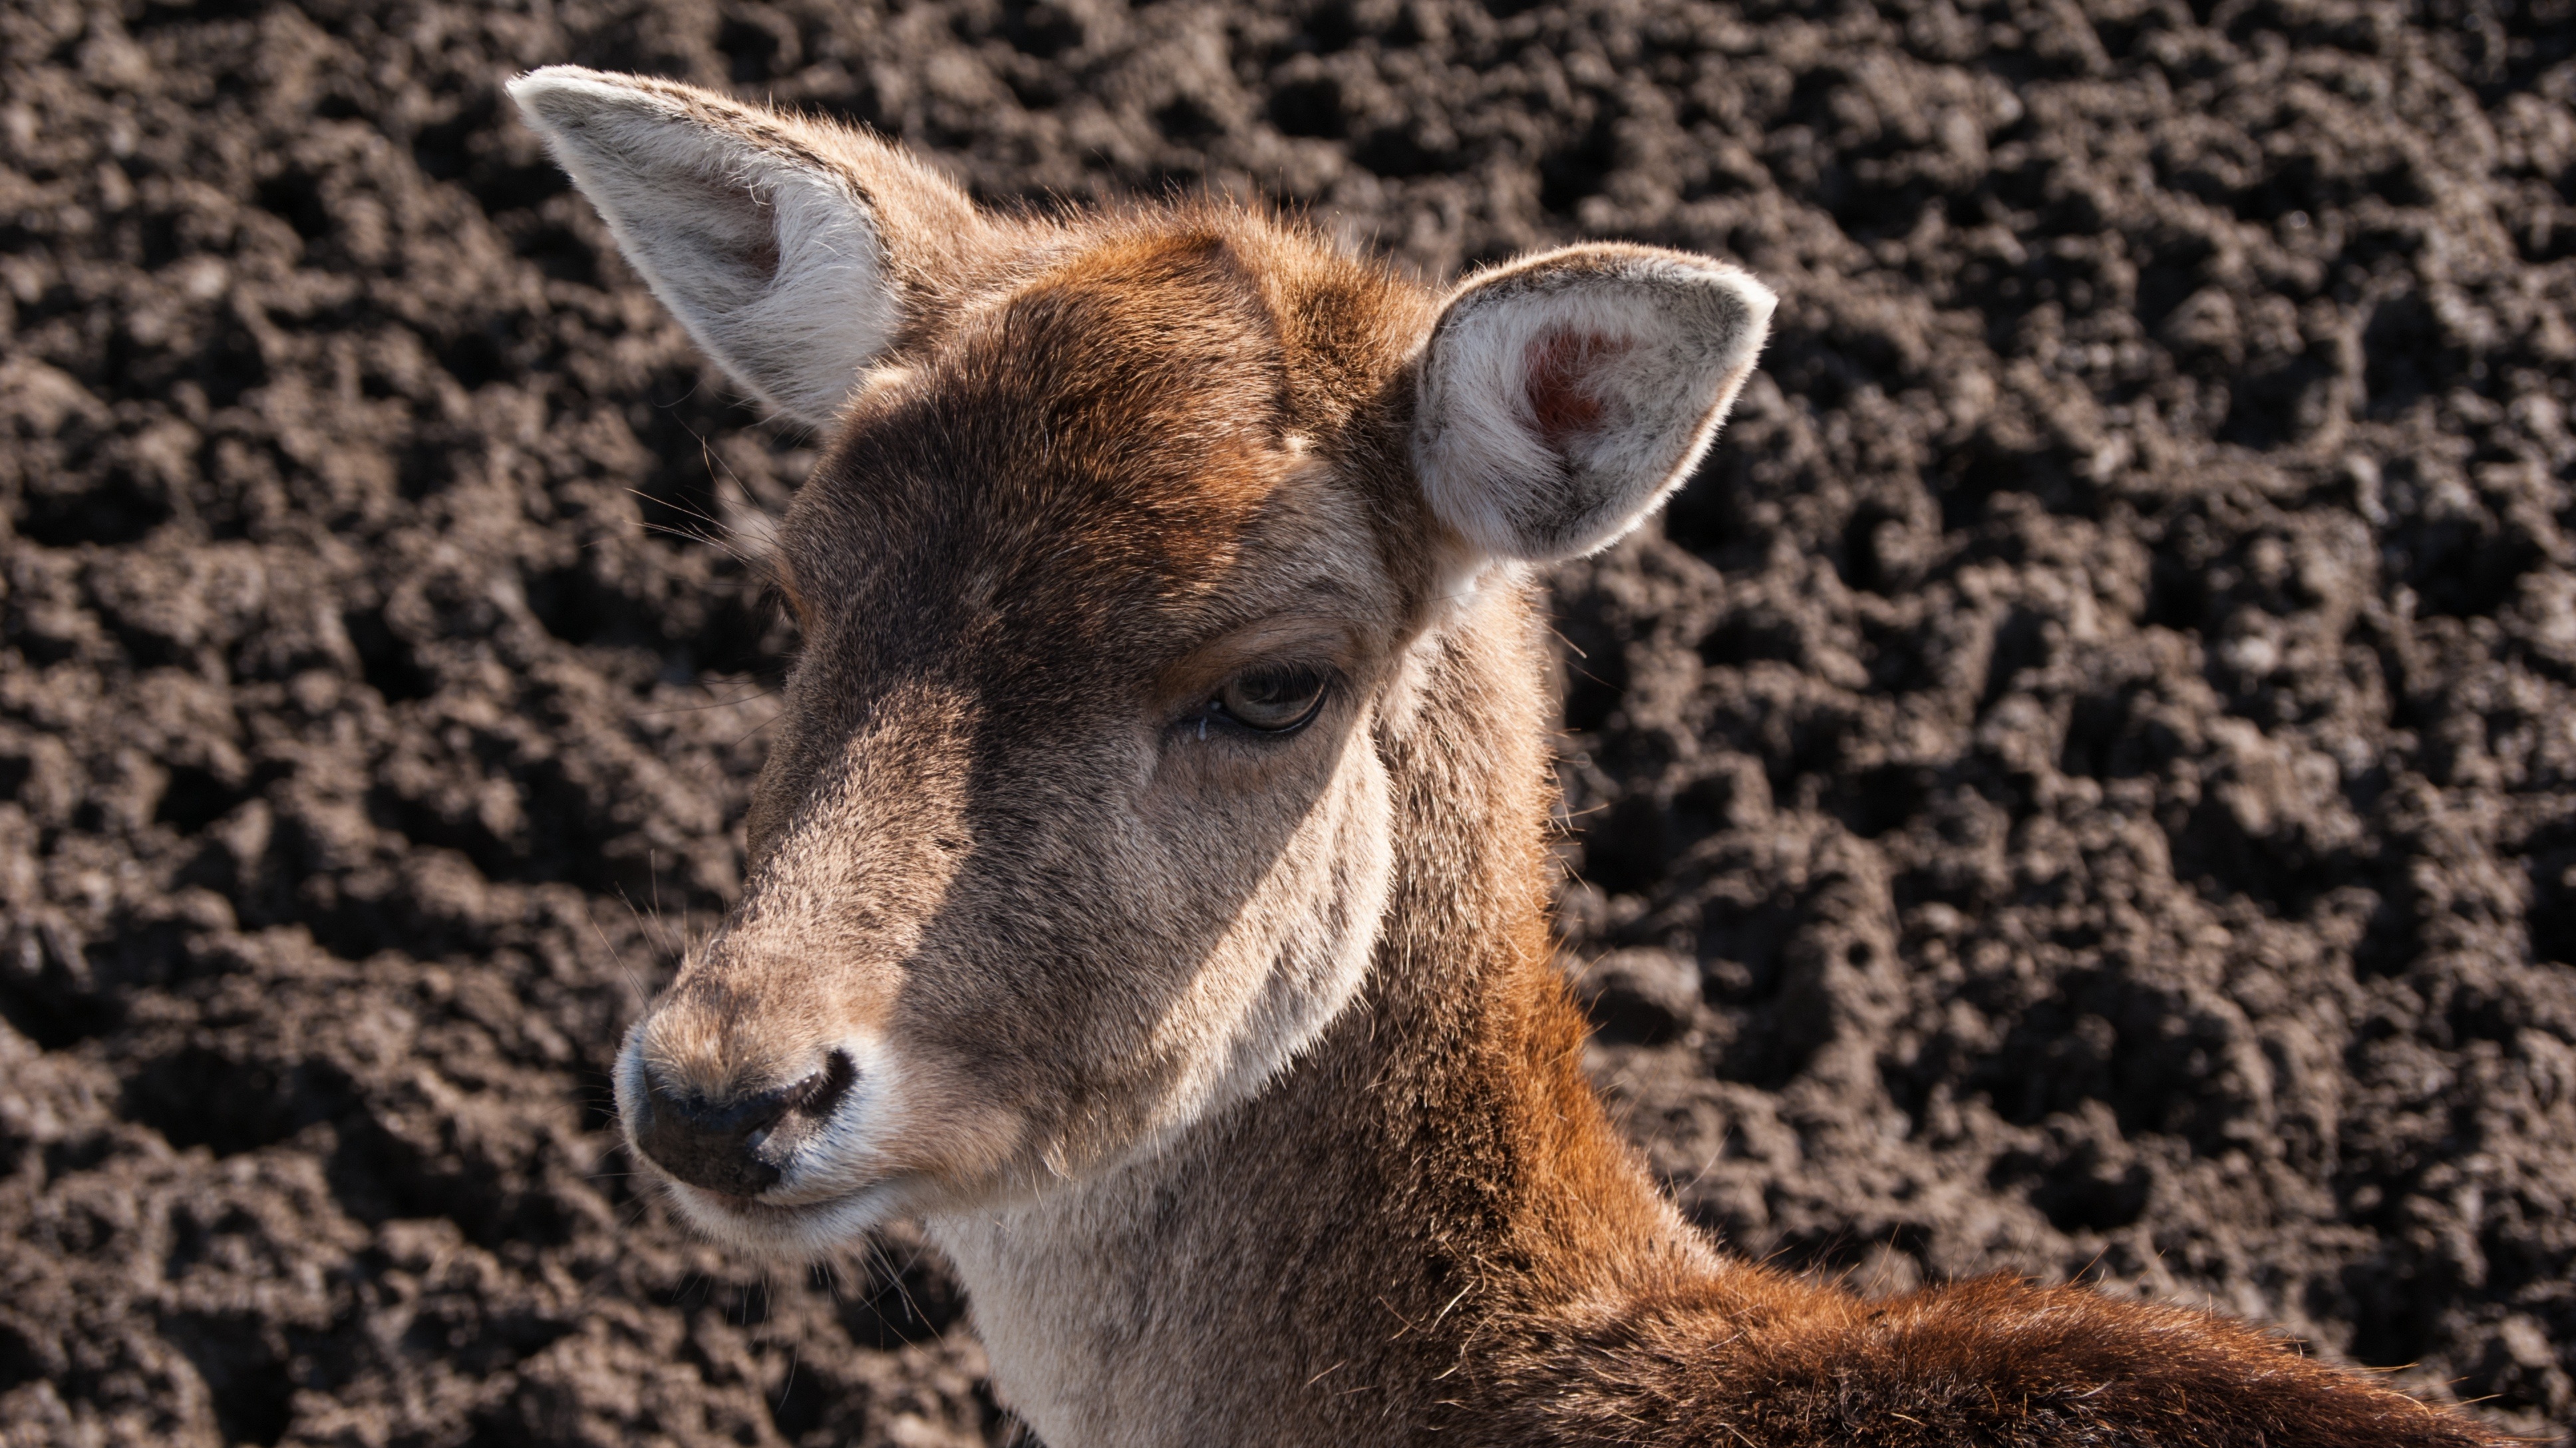
nature, animal, wildlife, wild, deer, mammal, fauna, vertebrate, marsupial, ree, white tailed deer, musk deer